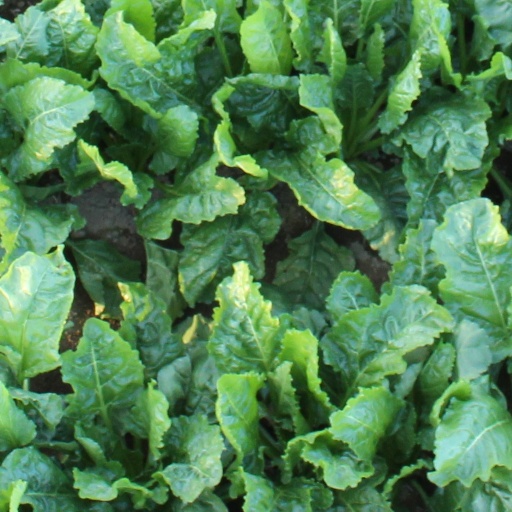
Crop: sugar beet